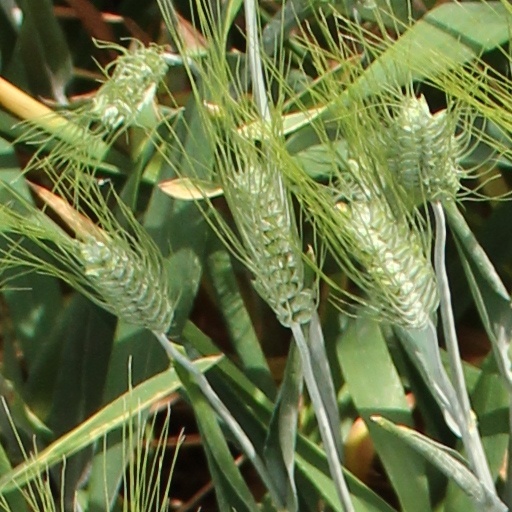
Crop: wheat